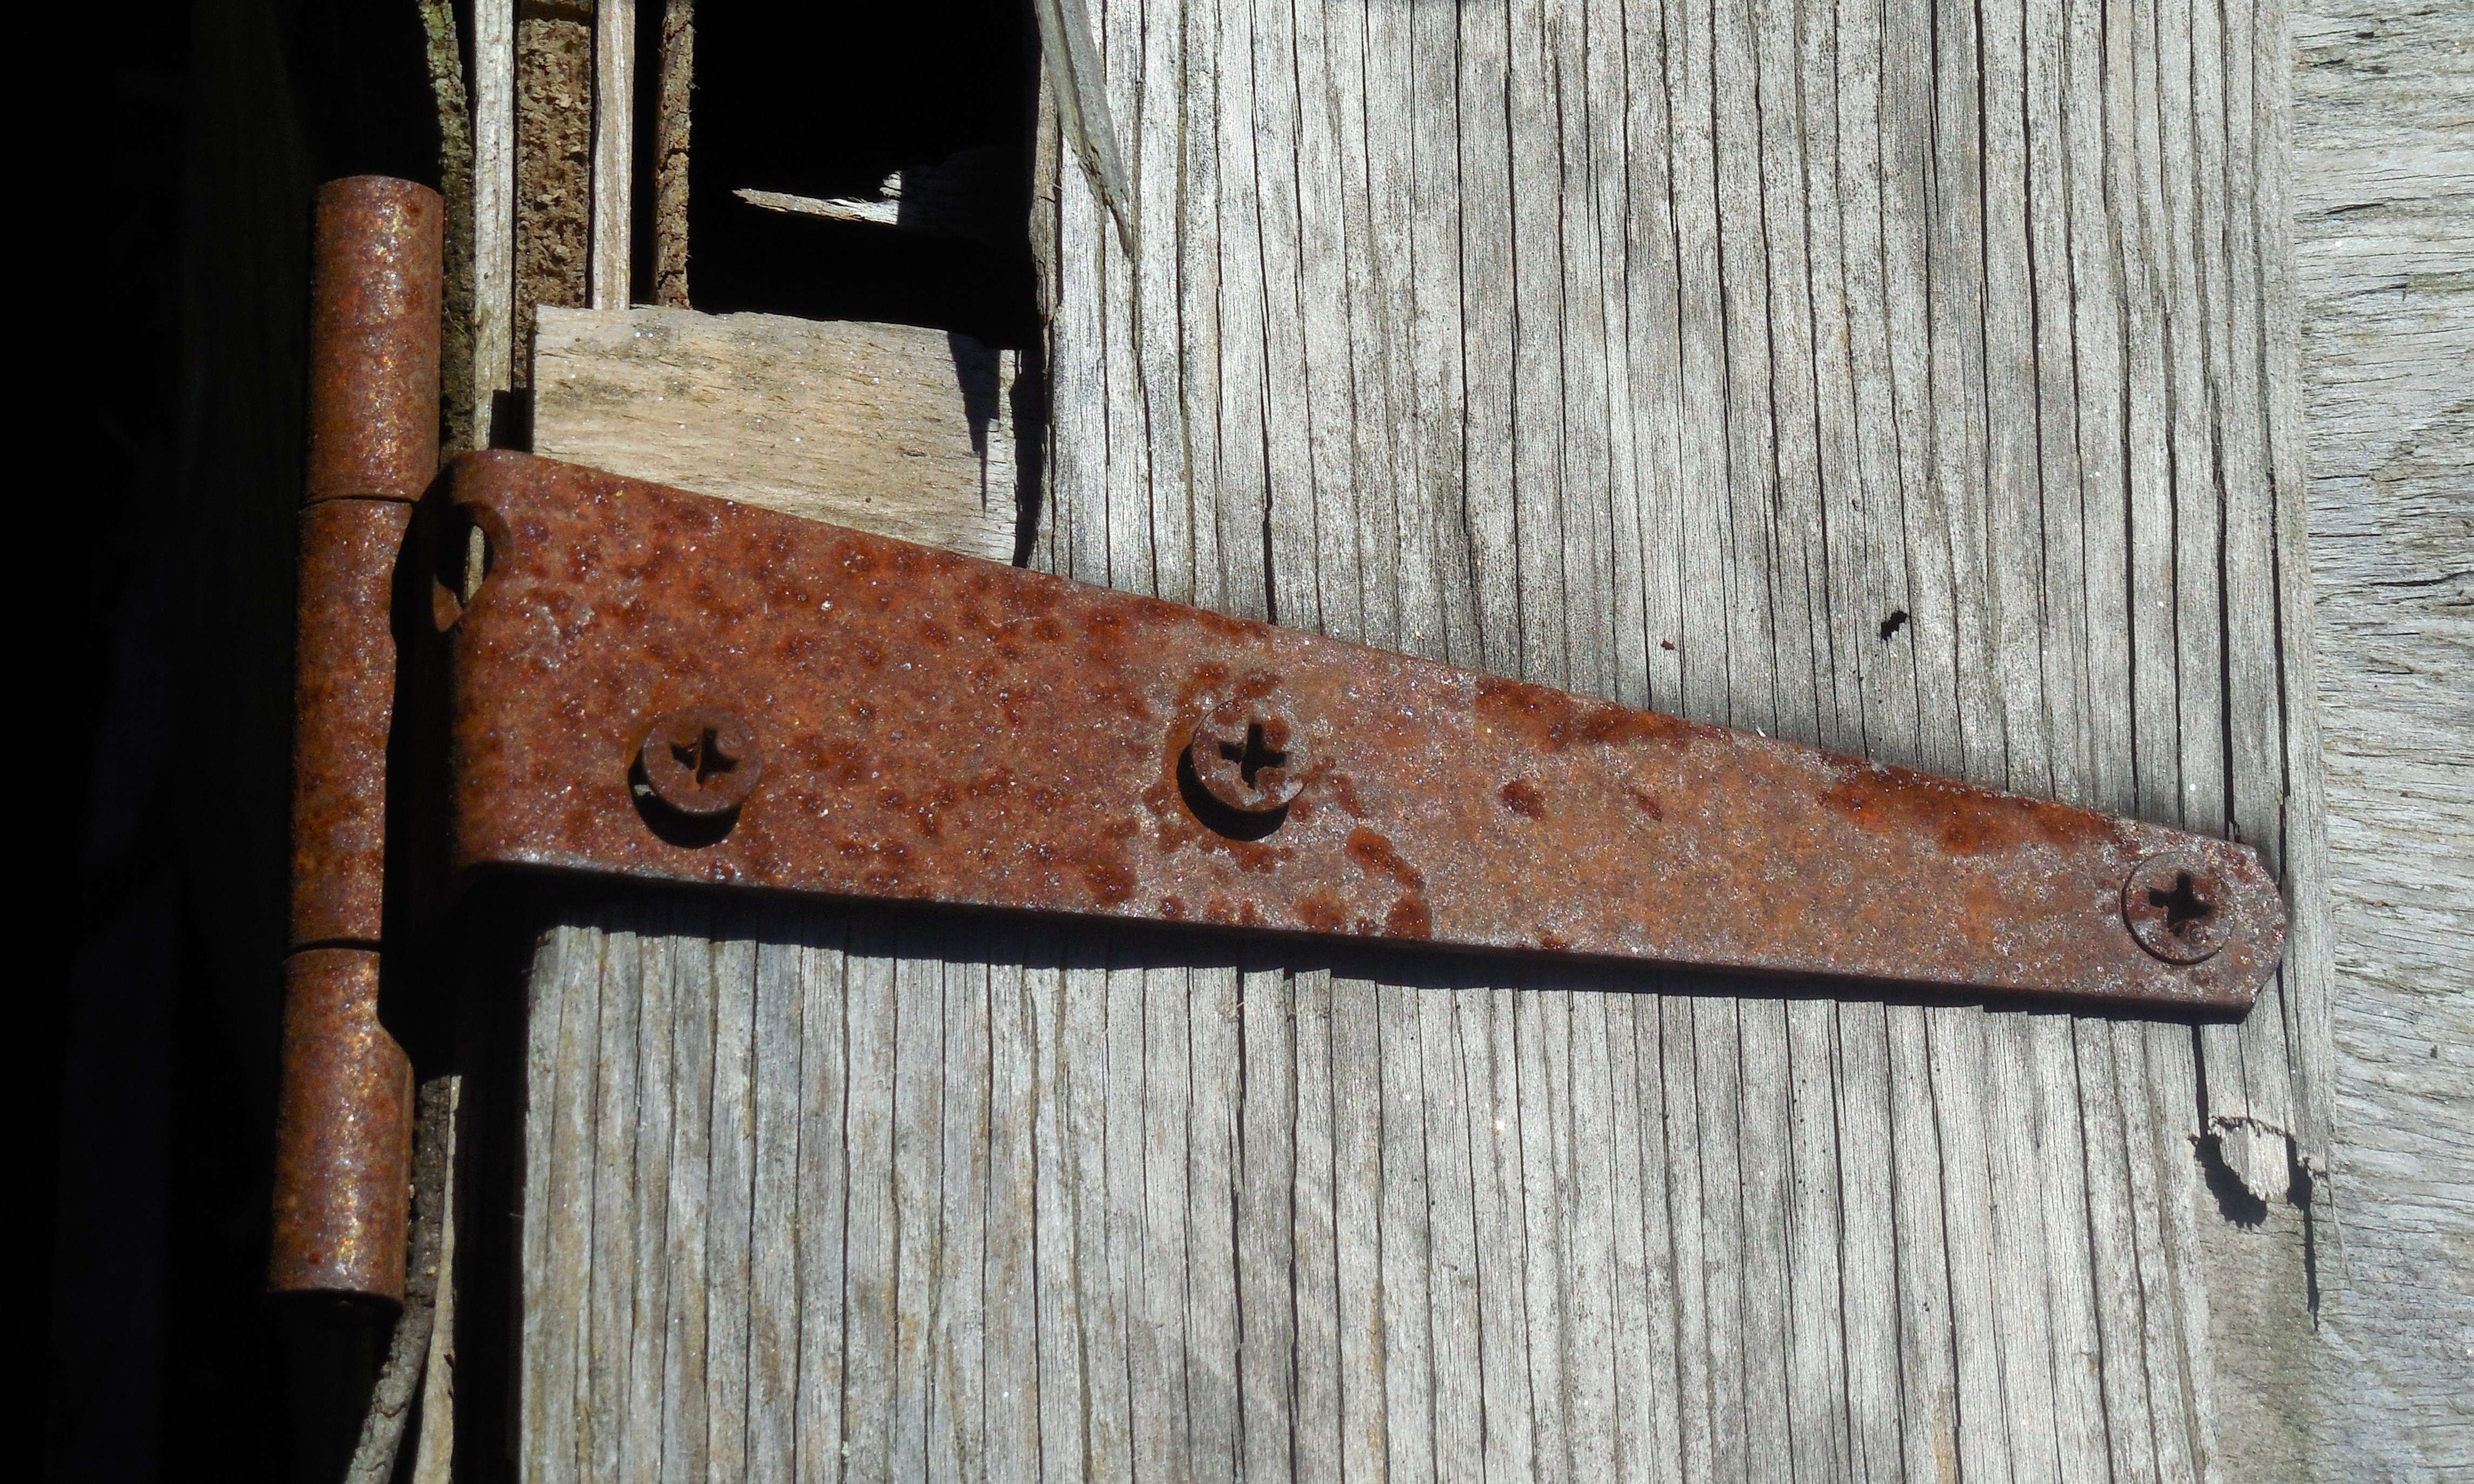
grungy, architecture, wood, vintage, antique, retro, texture, floor, old, wall, rustic, steel, pattern, natural, metal, brown, dirty, grunge, rough, furniture, gate, door, material, surface, weathered, design, hardwood, rusty, wooden, iron, hinge, carving, metallic, aged, wood stain